Scuba gas management

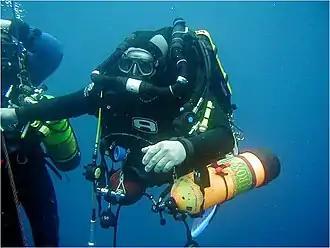
Rebreather diver with bailout and decompression cylinders

Scuba gas management is the aspect of scuba diving which includes the gas planning, blending, filling, analysing, marking, storage, and transportation of gas cylinders for a dive, the monitoring and switching of breathing gases during a dive, efficient and correct use of the gas, and the provision of emergency gas to another member of the dive team. The primary aim is to ensure that everyone has enough to breathe of a gas suitable for the current depth at all times, and is aware of the gas mixture in use and its effect on decompression obligations, nitrogen narcosis, and oxygen toxicity risk. Some of these functions may be delegated to others, such as the filling of cylinders, or transportation to the dive site, but others are the direct responsibility of the diver using the gas.